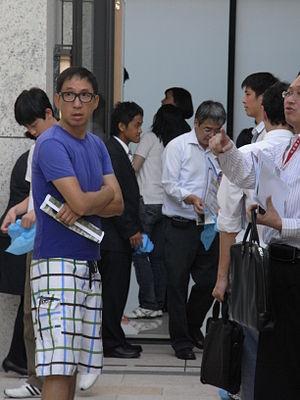
Alfred Cheung, de son vrai nom Cheung Kin-ting est un réalisateur, acteur, producteur et scénariste hongkongais.